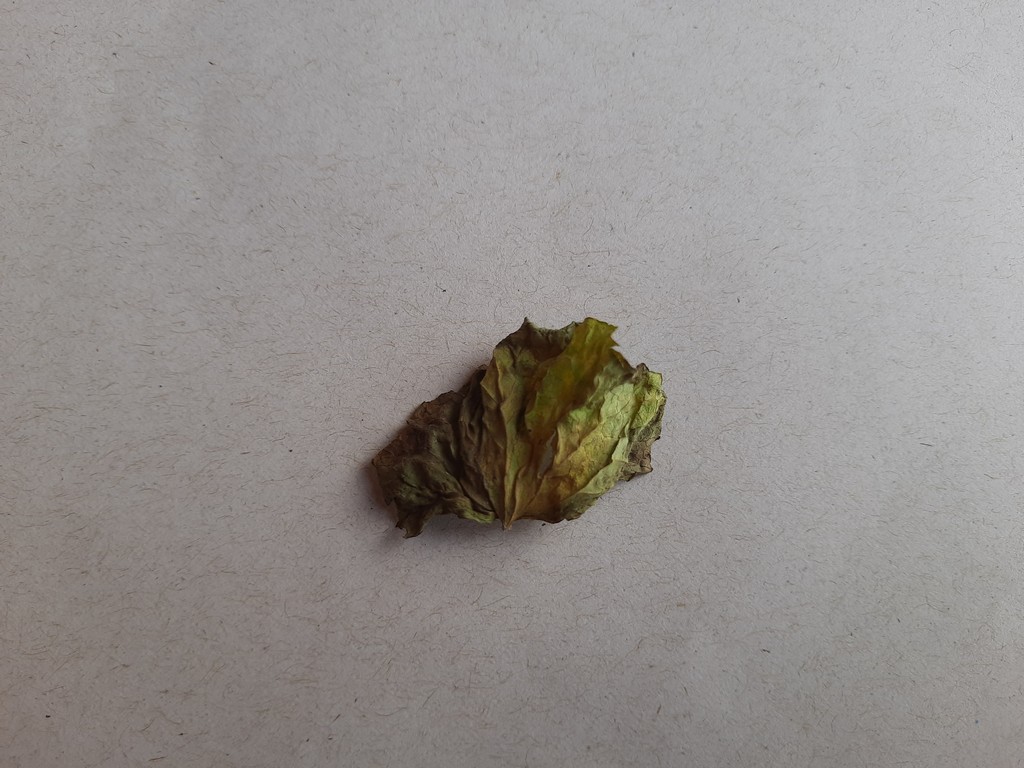
Label: Dried